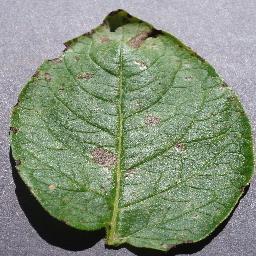
Label: Potato___Early_blight